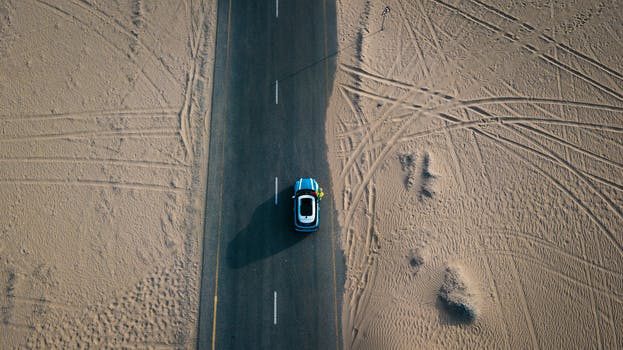
Label: No Watermark